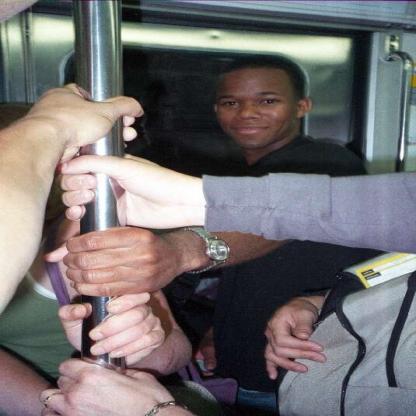
Scene: Indoor